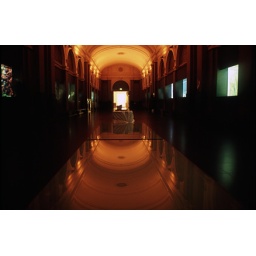
This was inside the building with aquariums in Artis. The roof is reflecting in the metal bench.